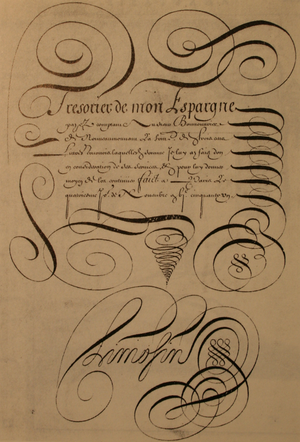
Philippe Limosin est un maître écrivain juré français, actif à Paris au milieu du XVIIᵉ siècle.